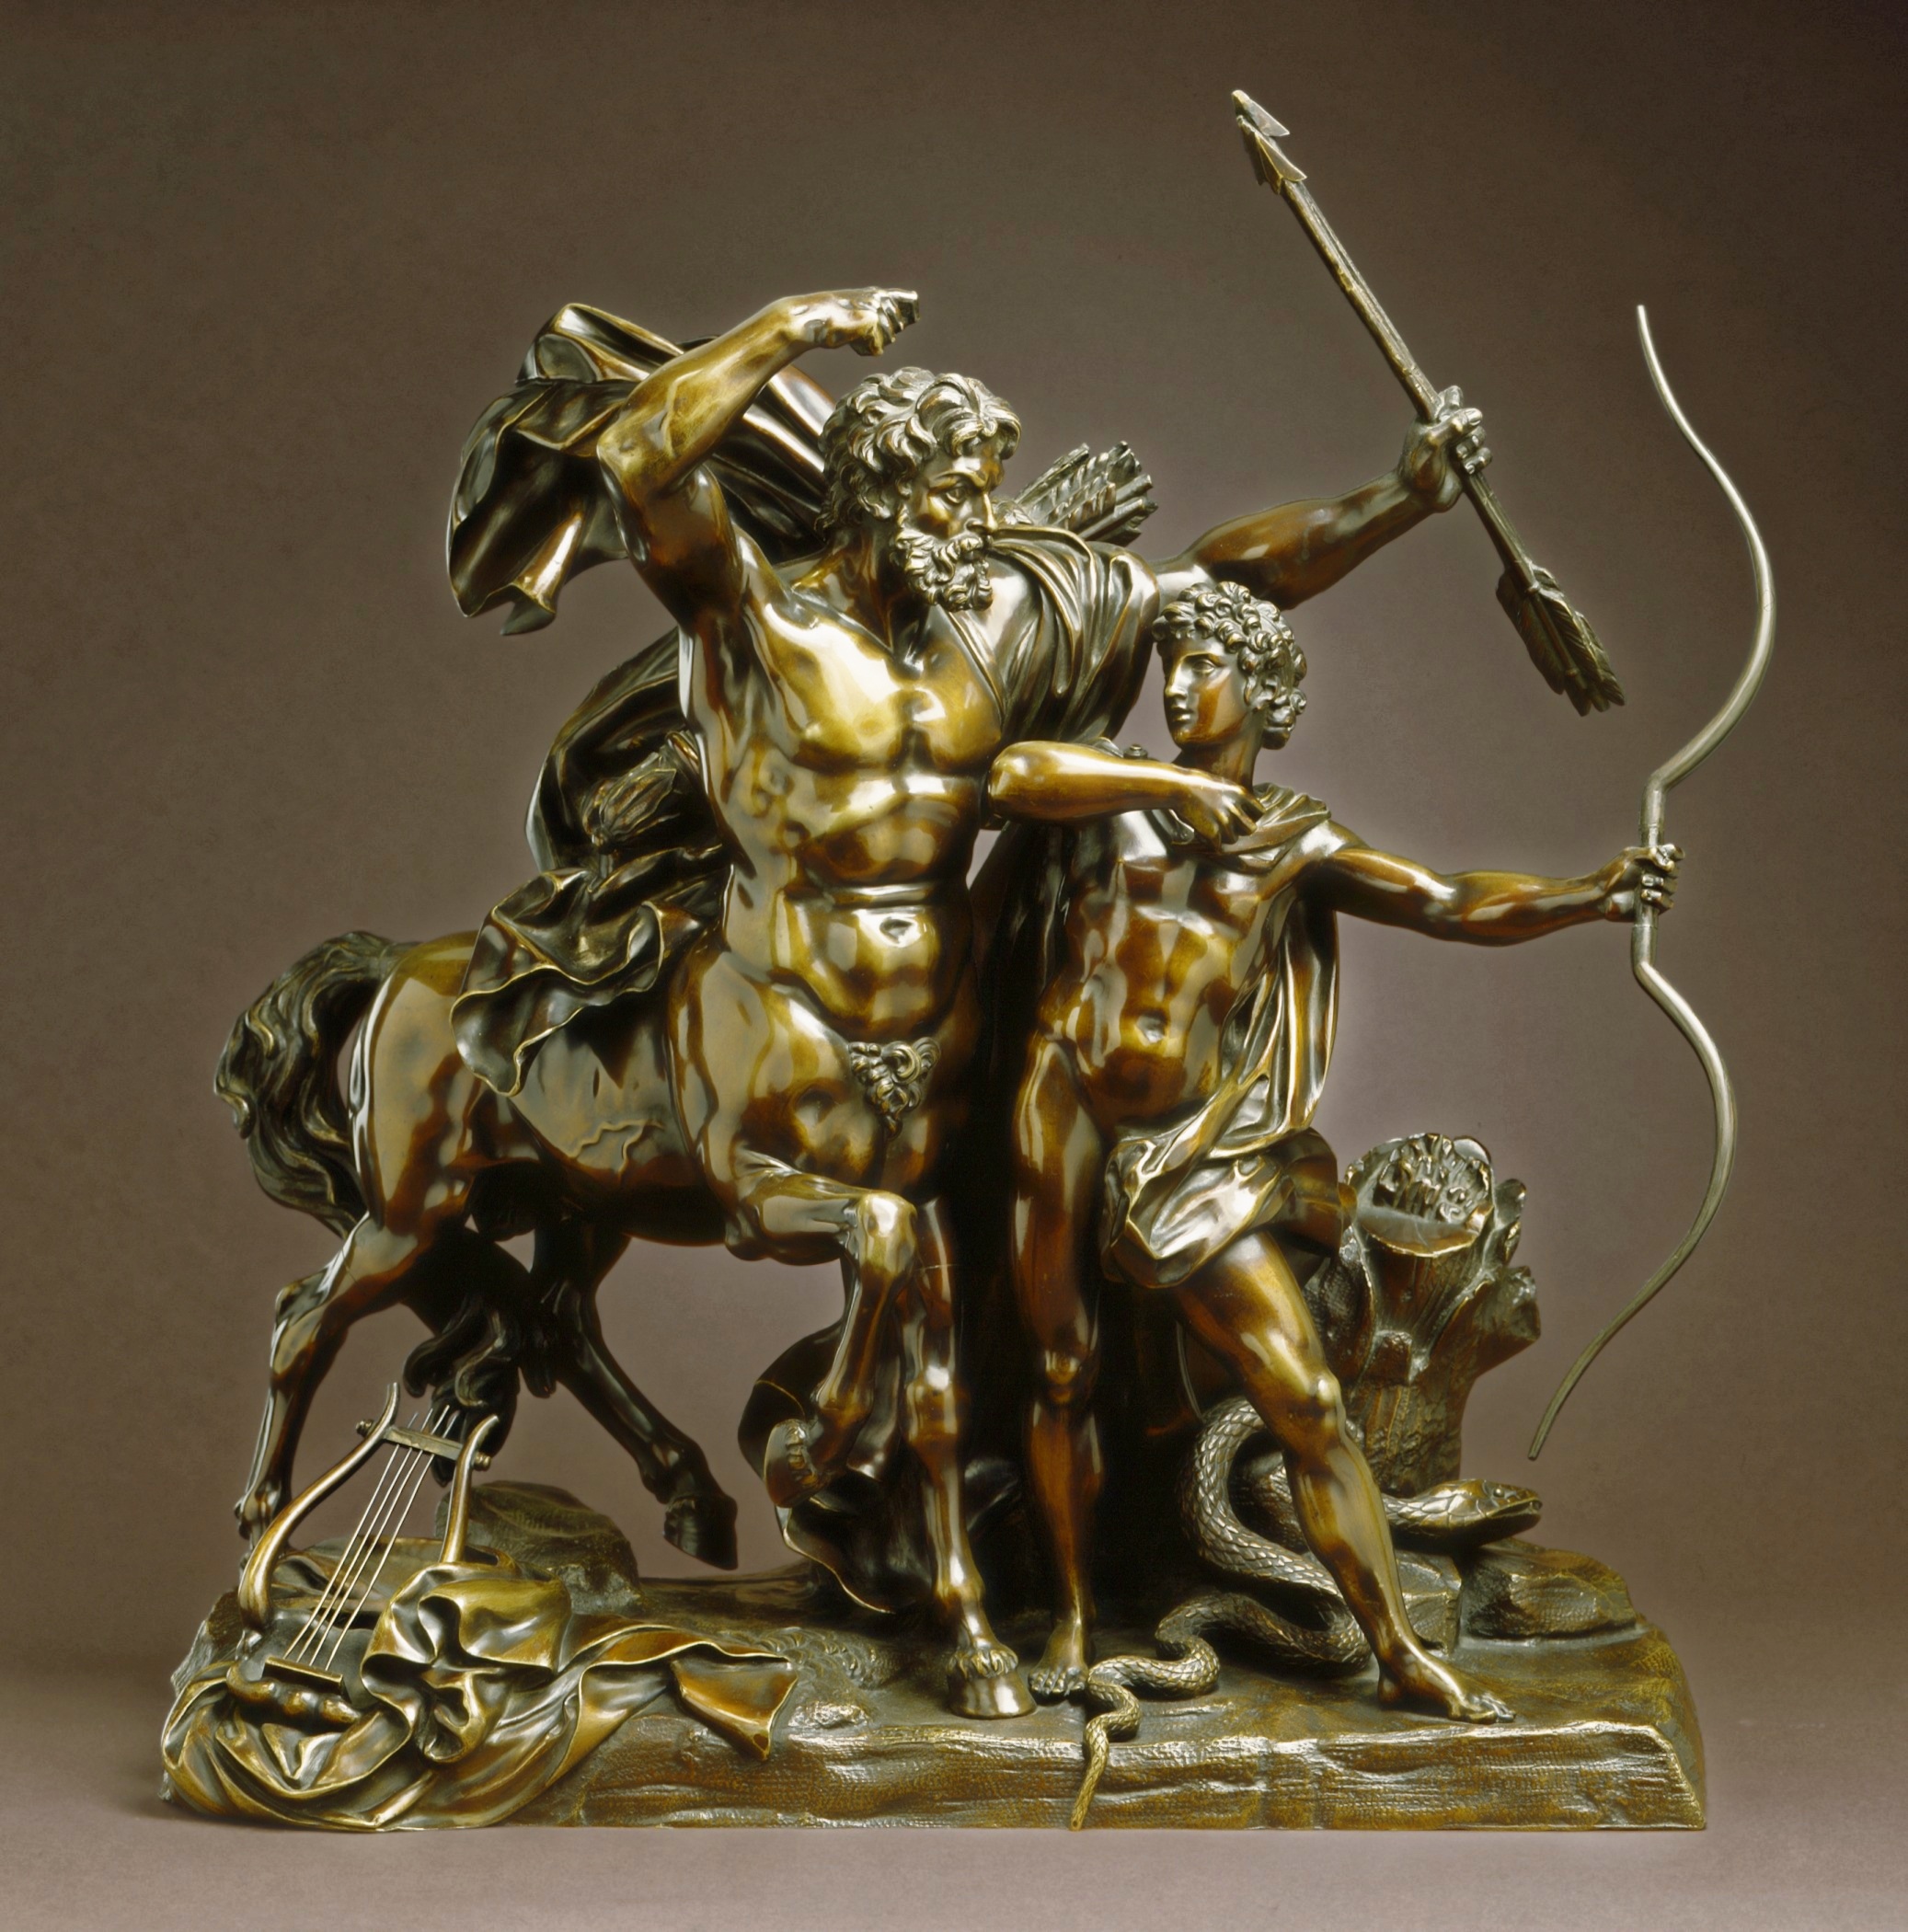
old, monument, statue, symbol, metal, ancient, historic, material, sculpture, art, brass, figurine, history, bronze, achilles, bronze sculpture